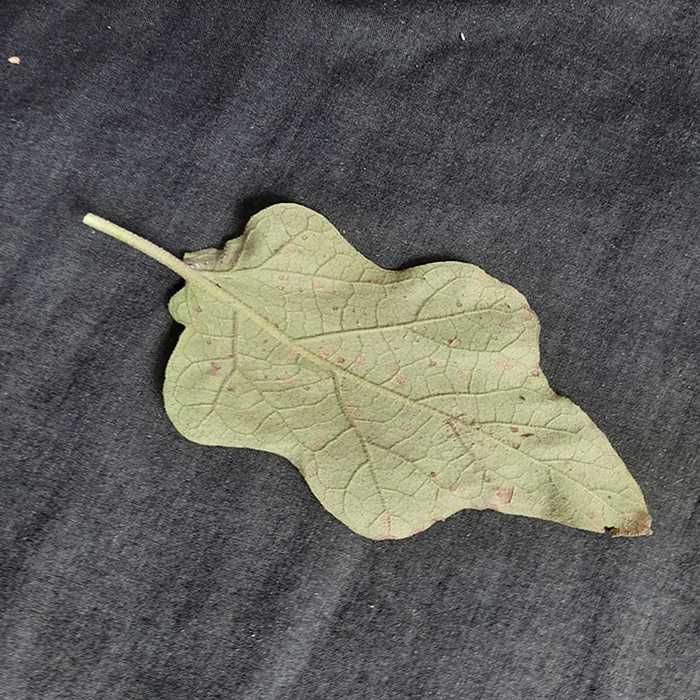
Plant: Eggplant
Label: Eggplant Cercopora leaf spot